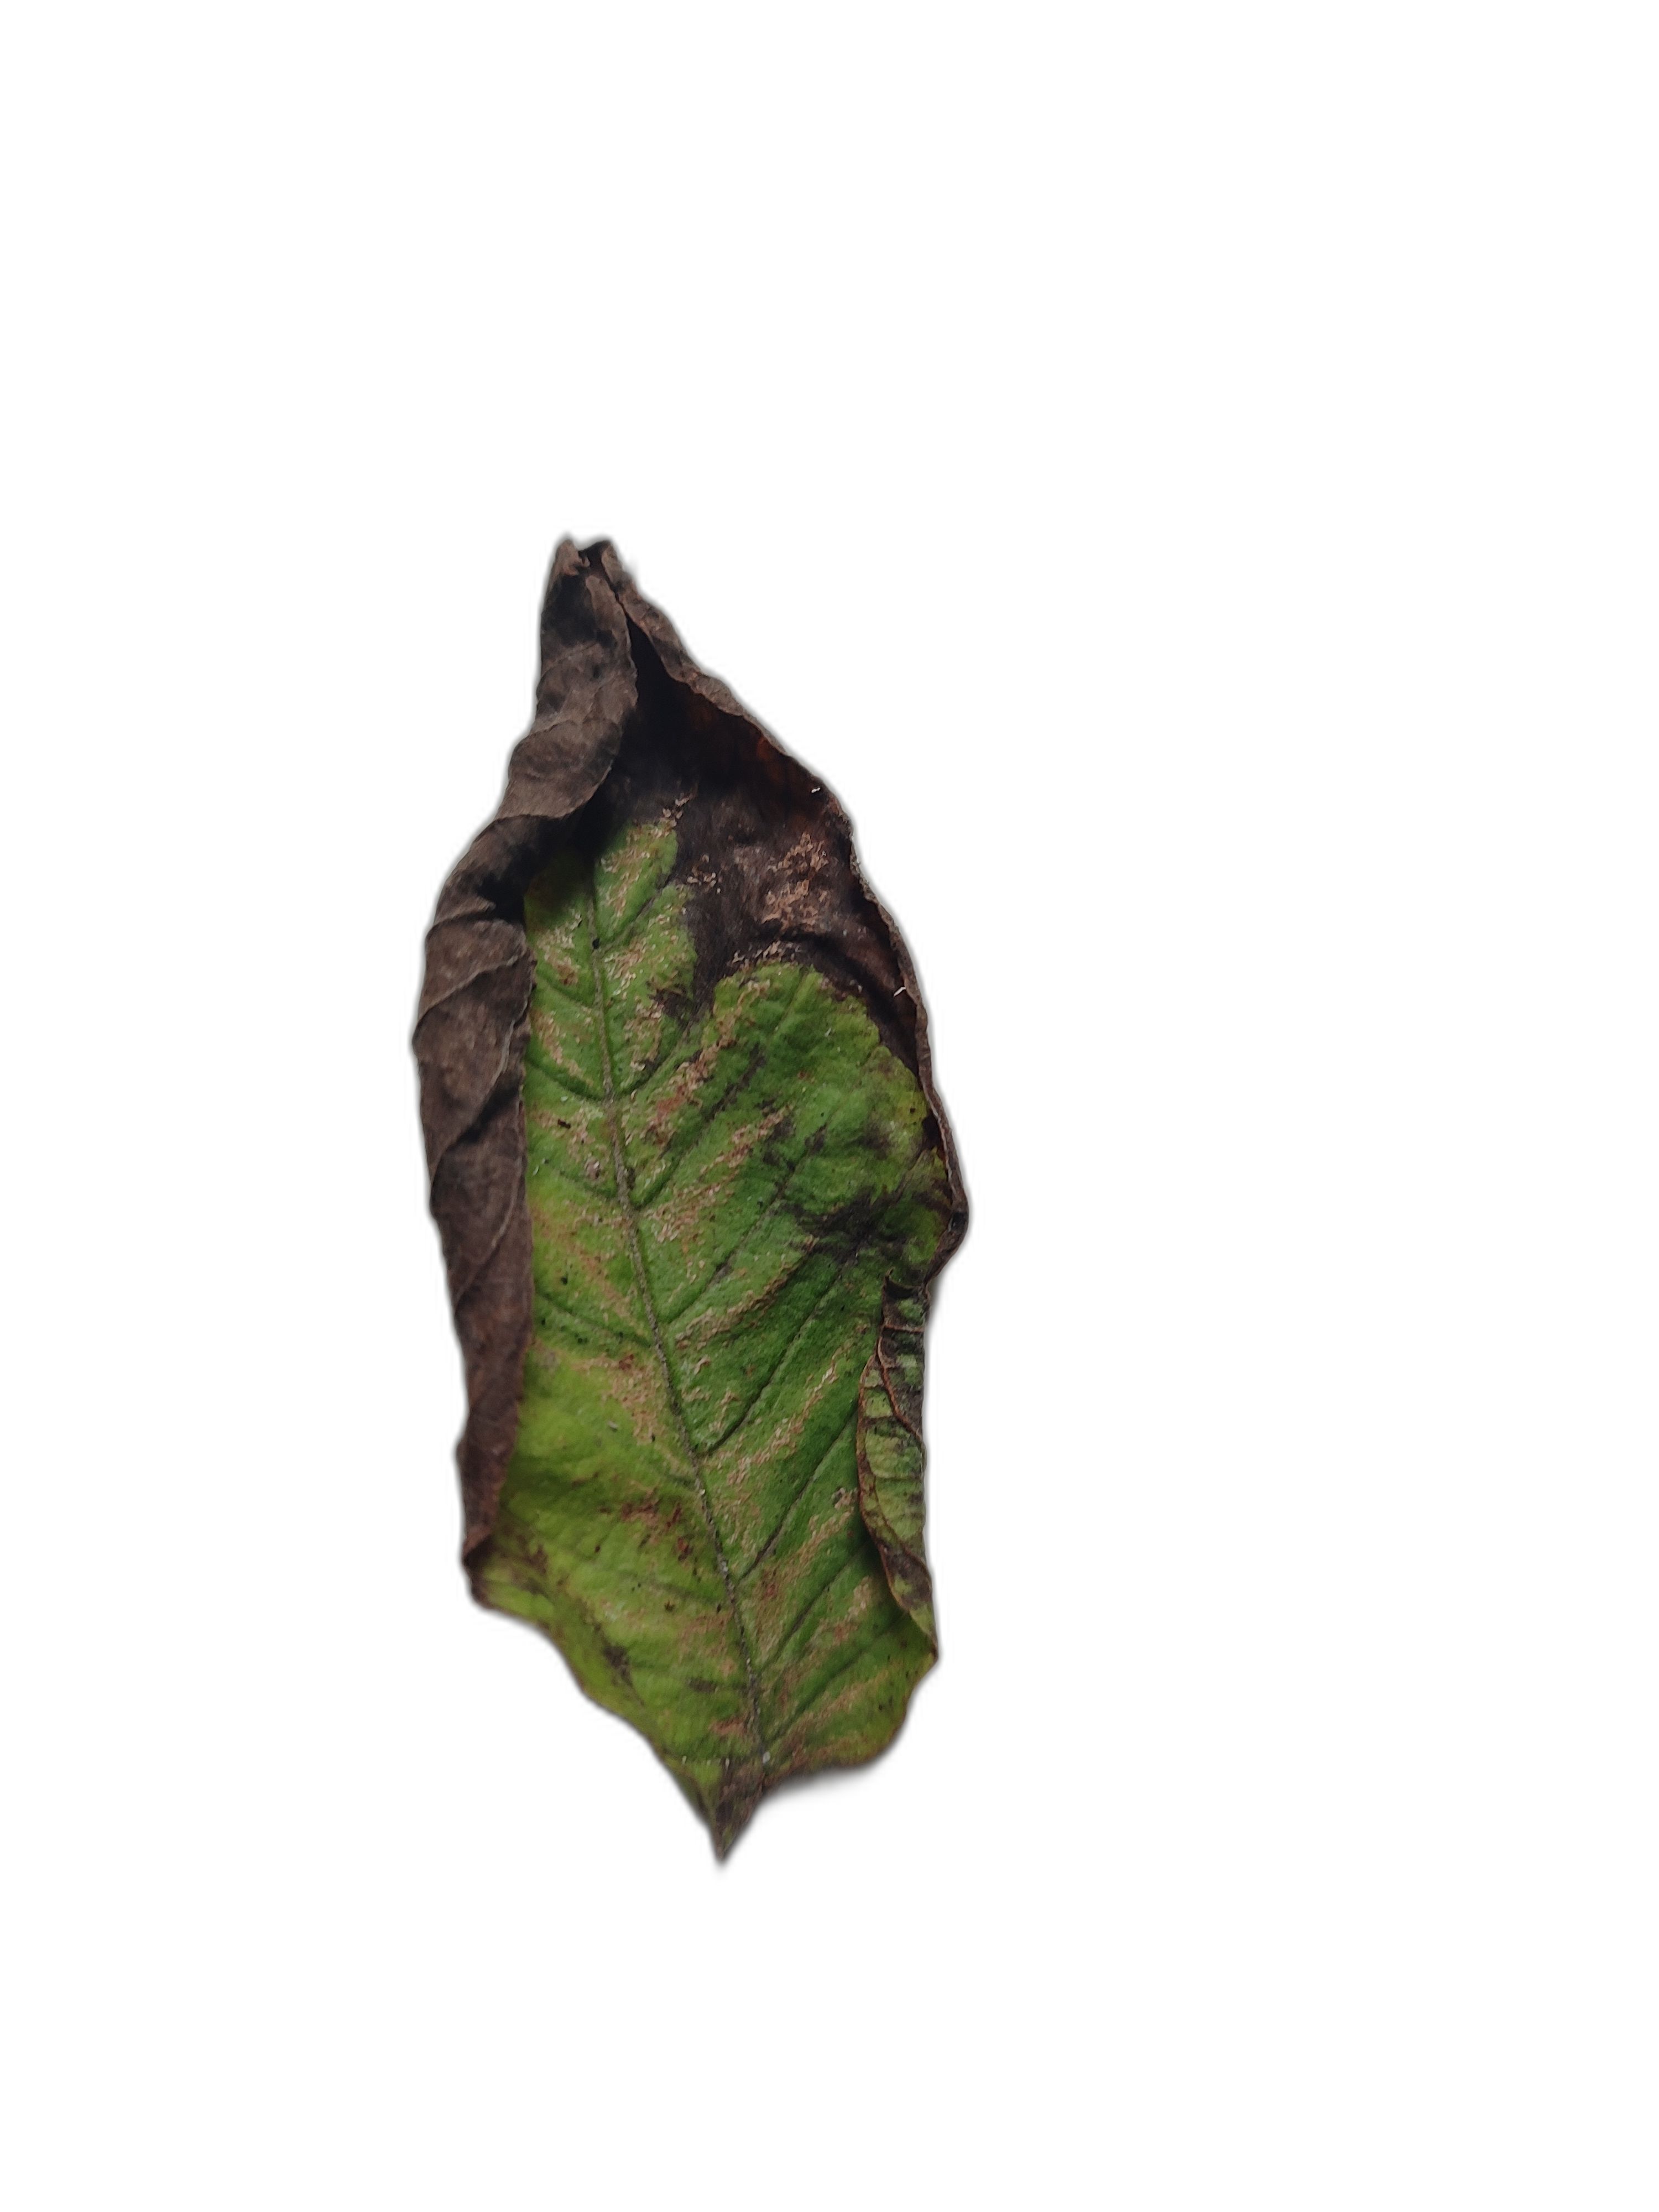
Plant part: leaf
Disease: Canker